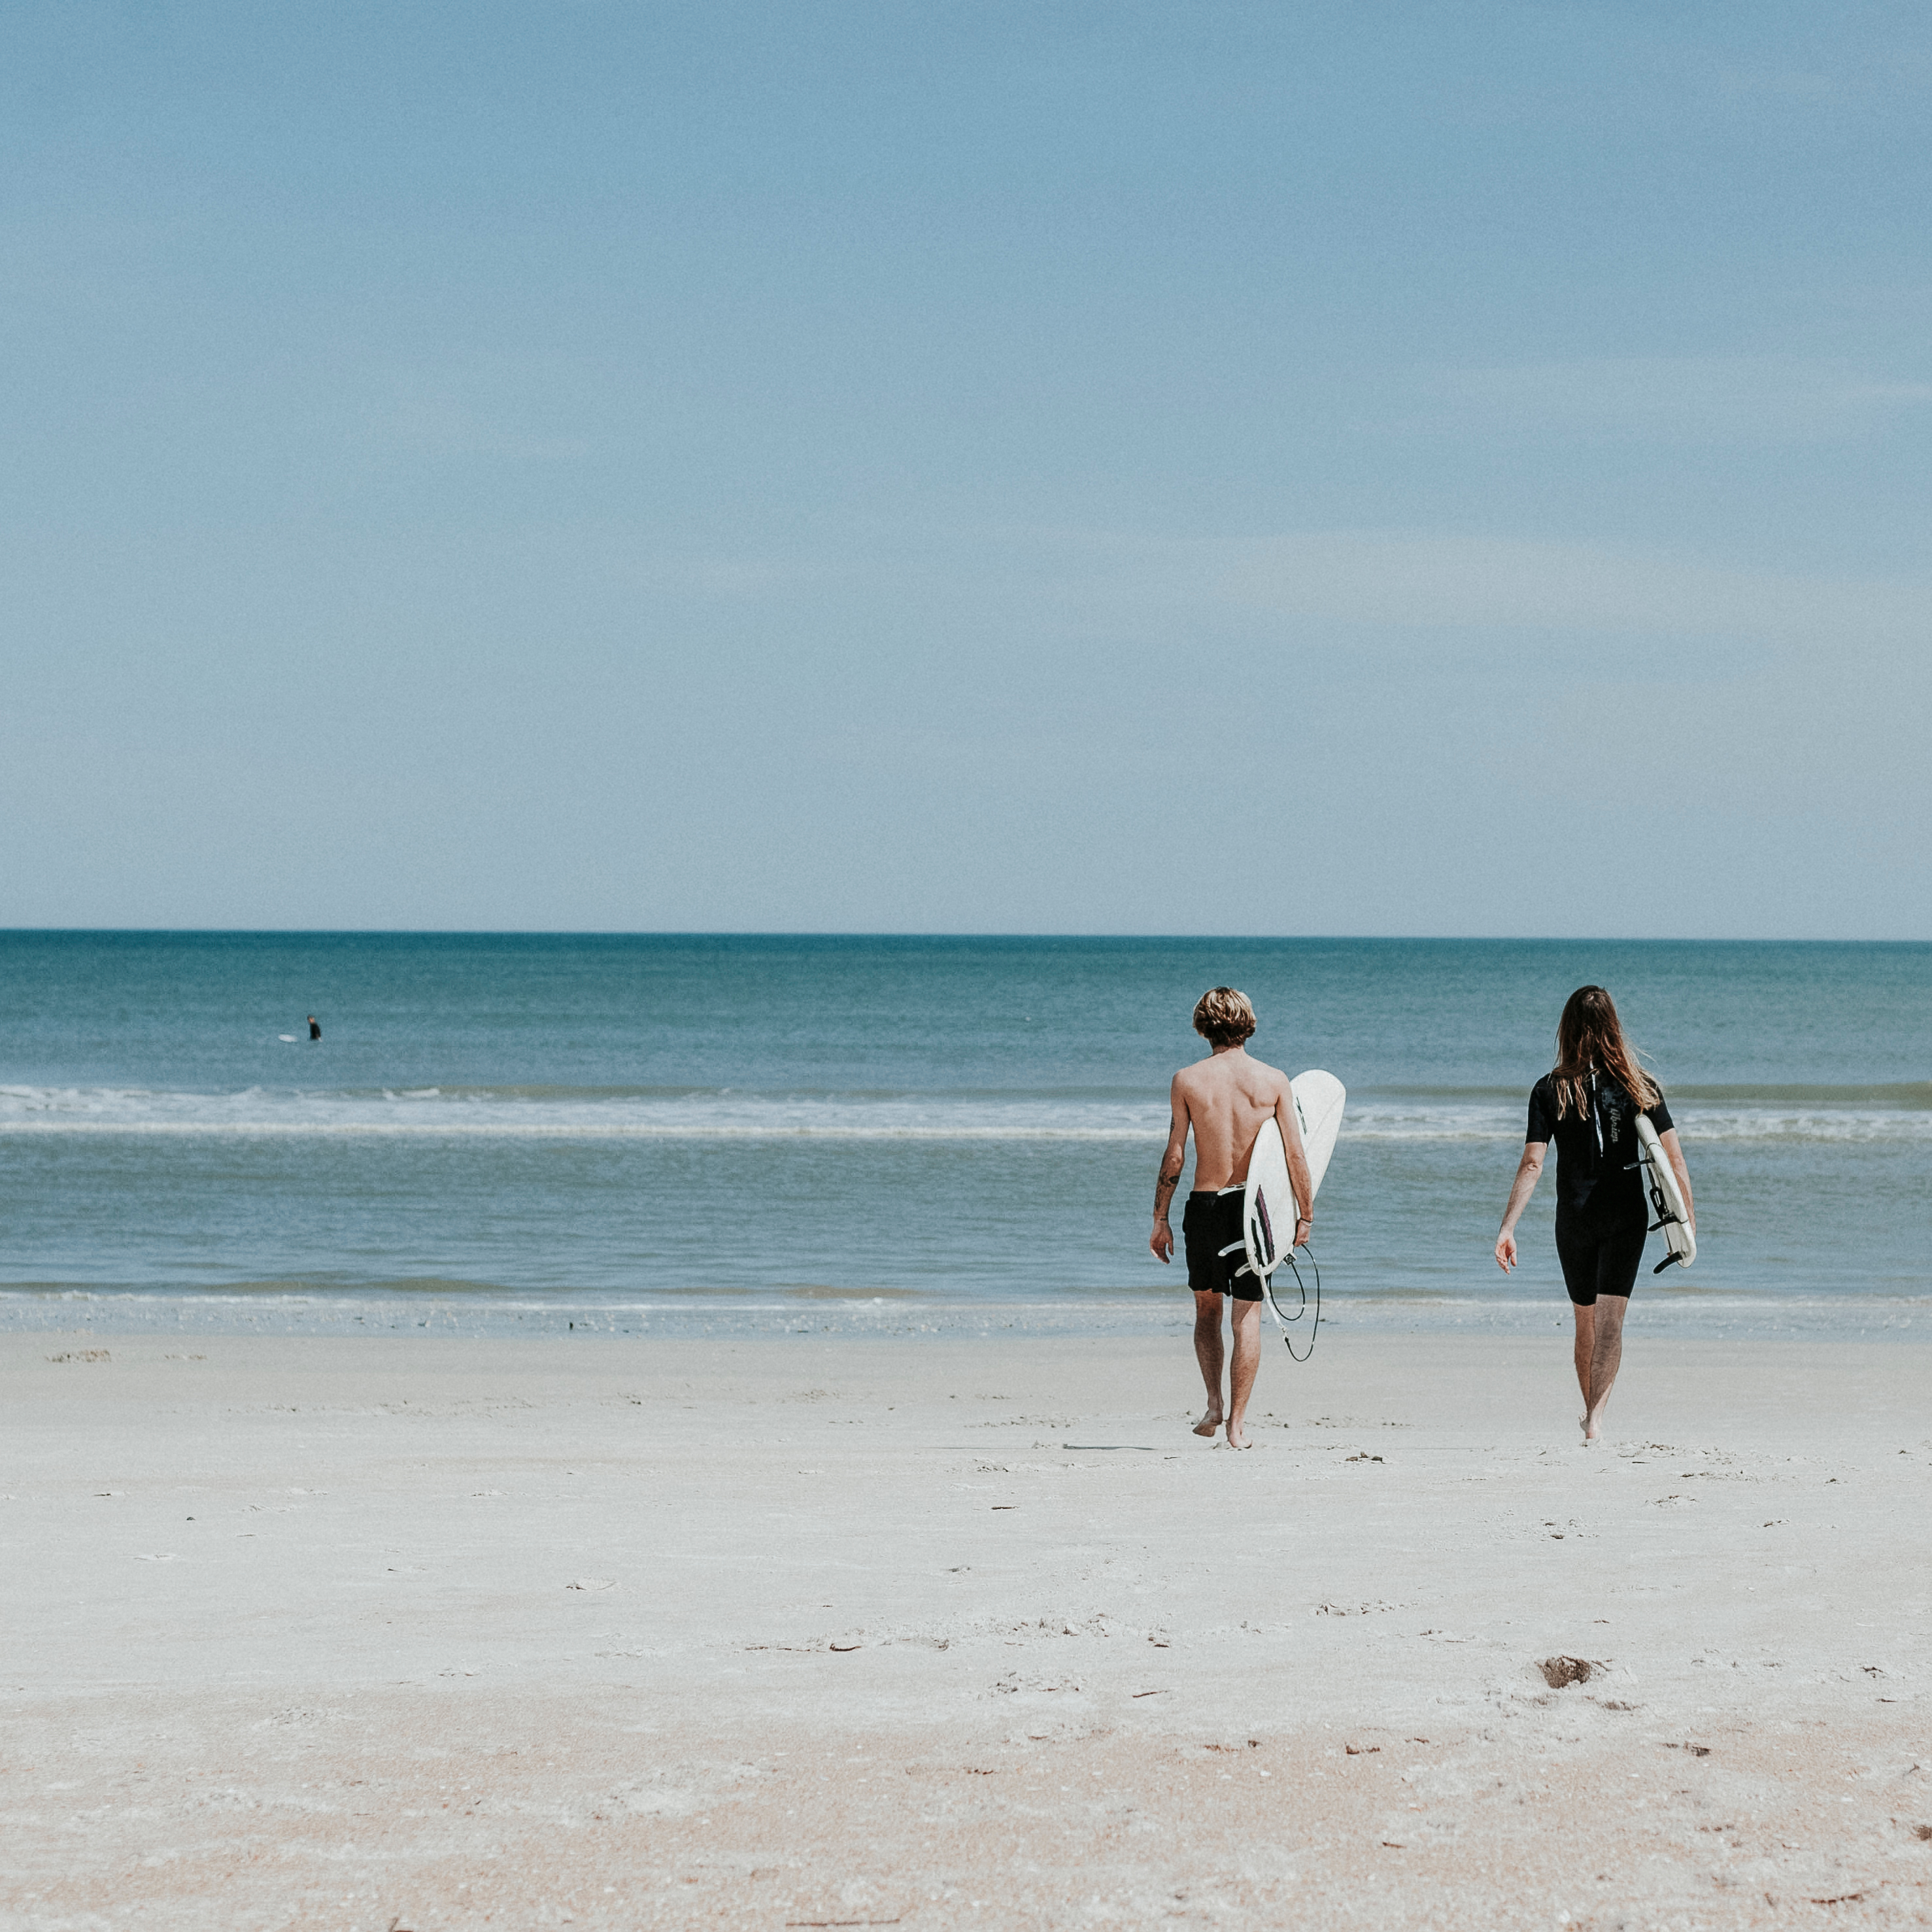
beach, sea, coast, sand, ocean, horizon, shore, wave, vacation, bay, body of water, cape, wind wave